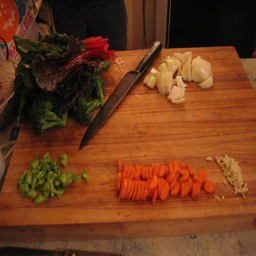
Cropped up carrots, onions, other vegetables on a on a cutting board
A cutting board with a knife and some chopped up vegetables.
A knife sits on a cutting board with vegetables that are cut.
The picture of some food being cut up in pieces.
A cutting board with chopped carrots, broccoli and lettuce.